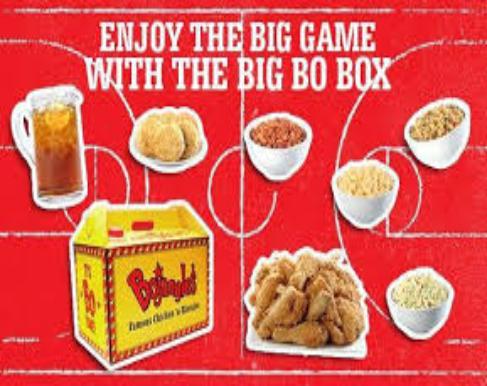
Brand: Bojangles' Famous Chicken 'n Biscuits
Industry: Food